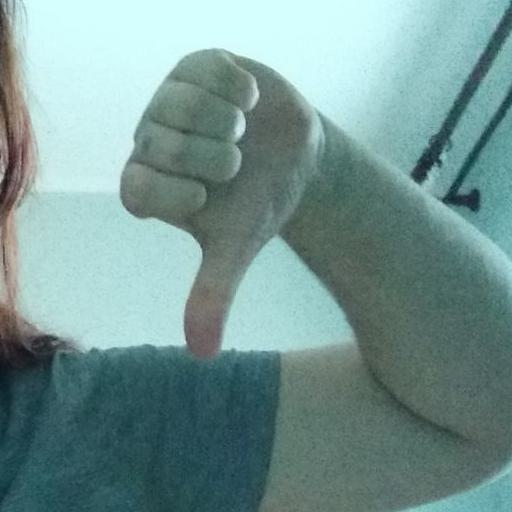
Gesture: dislike